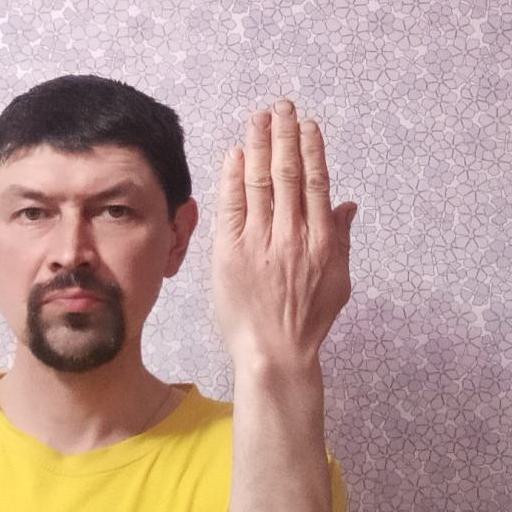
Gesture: stop_inverted